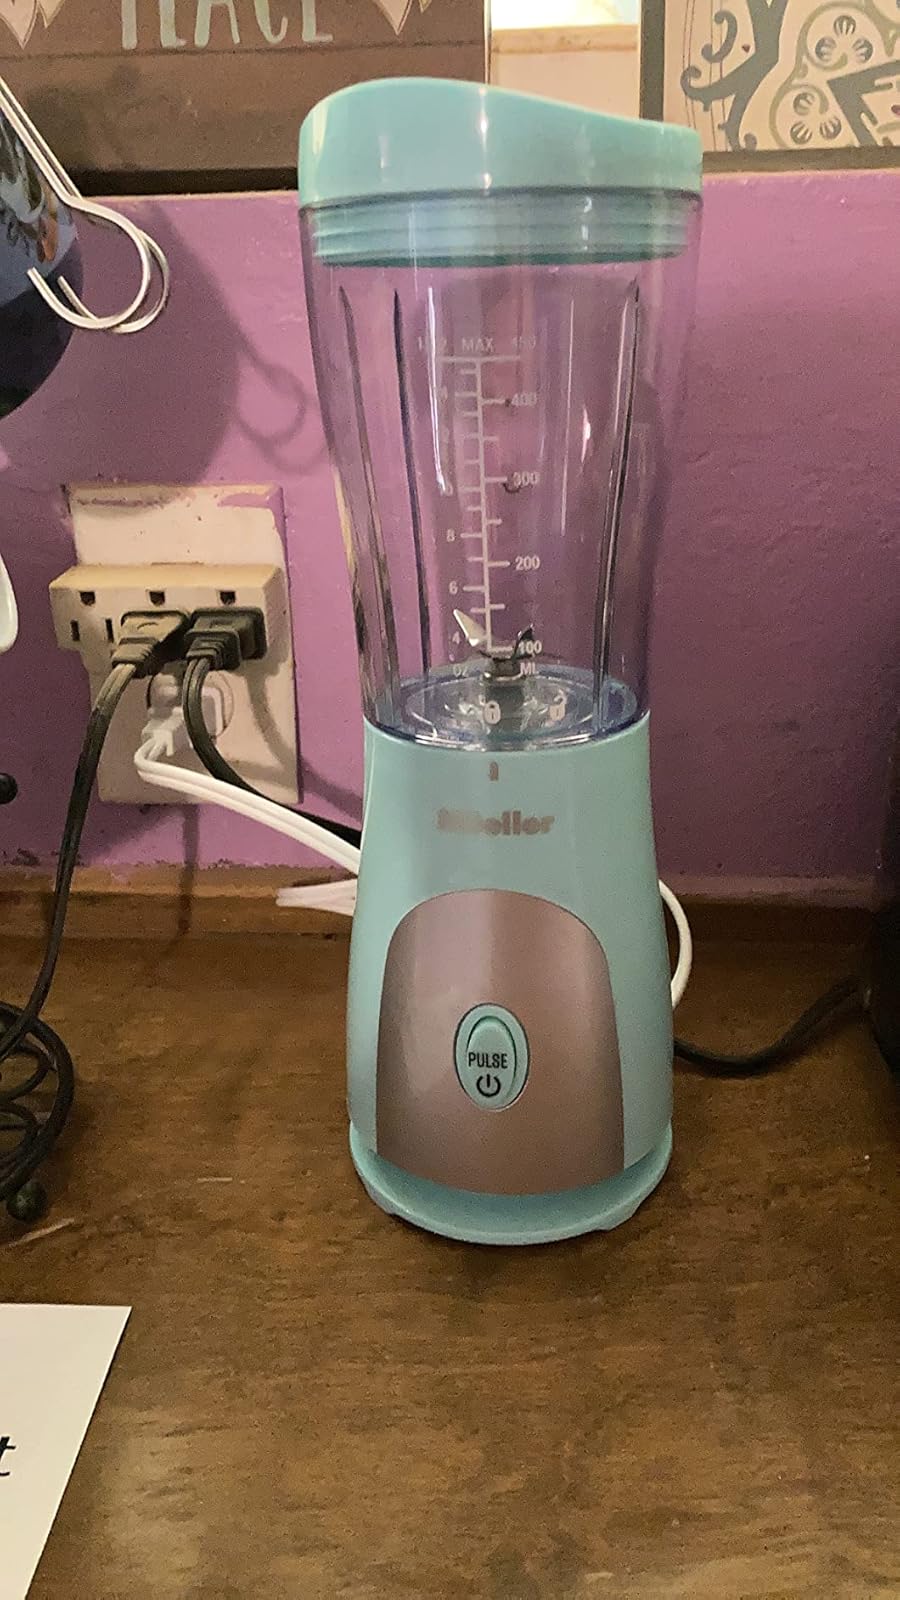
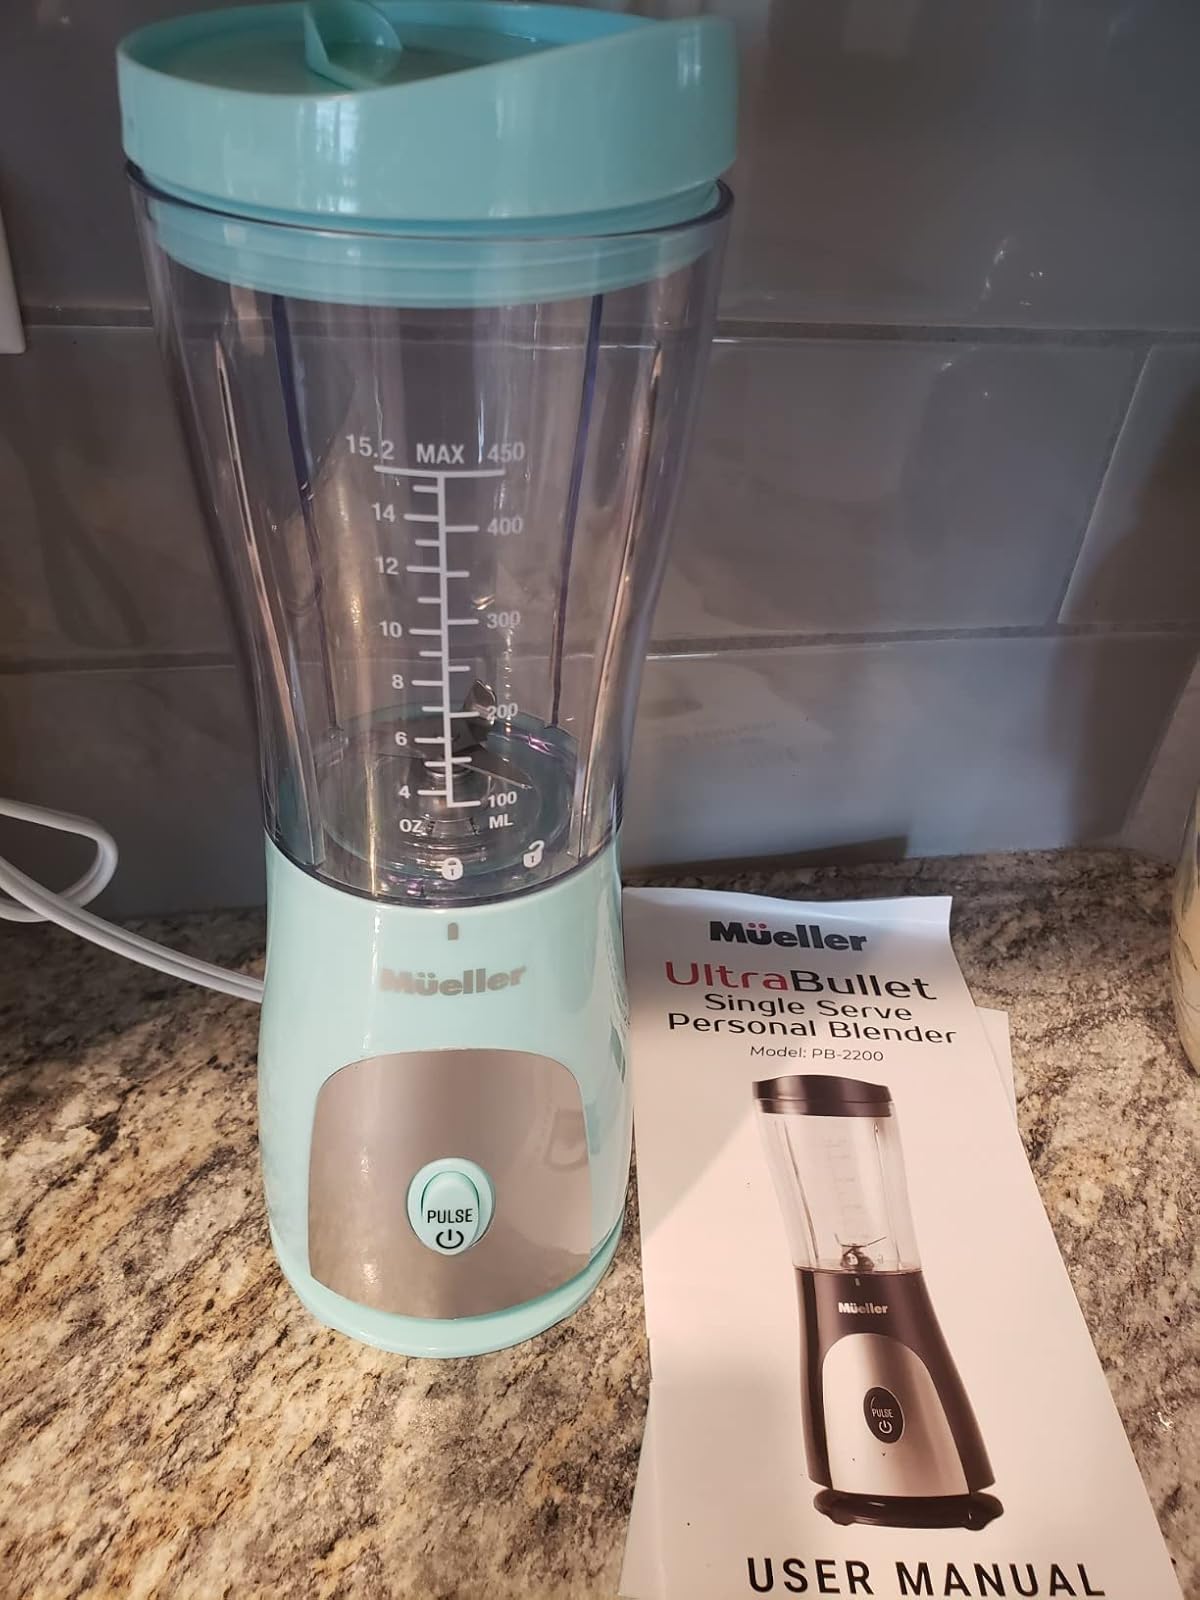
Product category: items_blender
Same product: yes